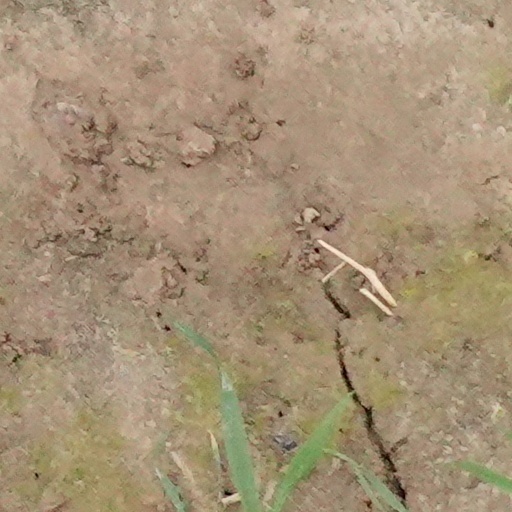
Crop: wheat